Teodor Moraru

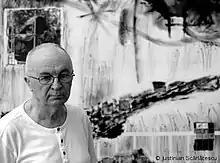
Teodor Moraru in 2010

Teodor Moraru was born in Îndărăptnici (today Nucăreni), a village in Orhei county, in Kingdom of Romania (today in Republic of Moldova). His father, Ion Moraru was a notary and his mother, Elisabeta née Goncearenko, was a teacher.